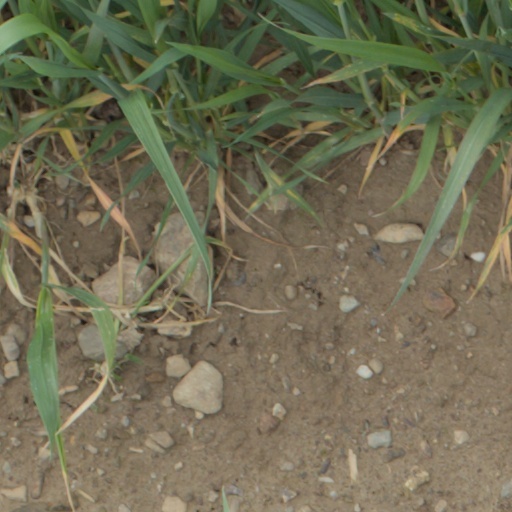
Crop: wheat